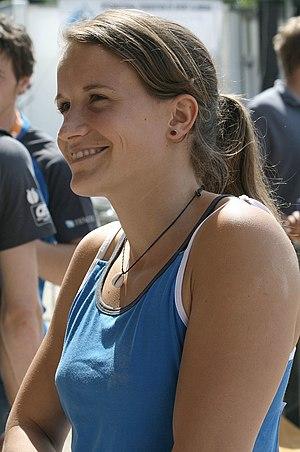
Anna Stöhr, née le 25 avril 1988 à Reith im Alpbachtal, est une grimpeuse autrichienne. Elle est spécialiste du bloc, discipline dans laquelle elle a gagné quatre fois la coupe du monde, en 2008 puis trois fois consécutivement en 2011, 2012 et 2013, et deux fois le championnat du monde en 2007 et 2011. Elle a aussi gagné deux fois les championnats d'Europe, en 2010 et 2013. En 2012, elle a d'ailleurs été récompensée lors des Arco Rock Legends en recevant le prix LaSportiva Award pour ses nombreuses victoires en compétitions.